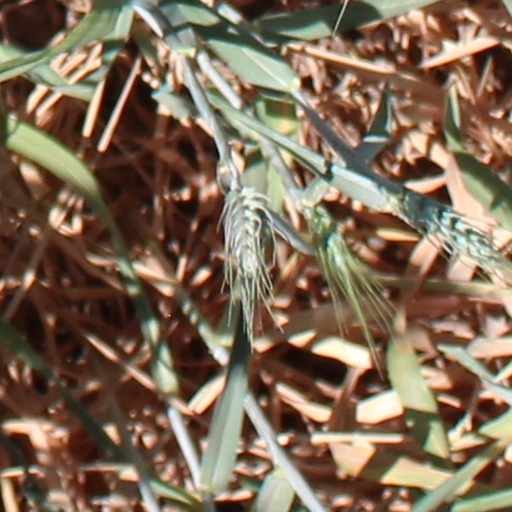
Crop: wheat